Neutral zone (territorial entity)

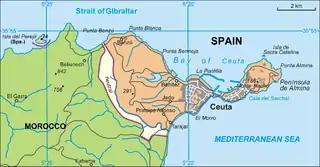
The neutral zone separating the Spanish town of Ceuta from Morocco

A neutral zone is a delimited zone bordering at least one of the states that has agreed to set up a neutral territory. This has occurred in the past and/or present for: